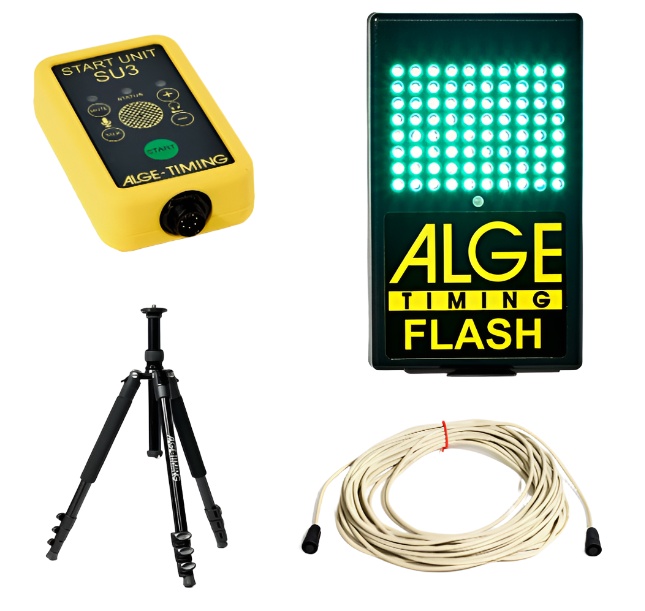
Swimming Start System - Club Level Kit (Basic)
Swimming Start System - Club Level Kit by Alge Timing (Basic)
Brand: Alge Timing
Category: Sporting Goods > Outdoor Recreation > Boating & Water Sports > Swimming > Swim Weights